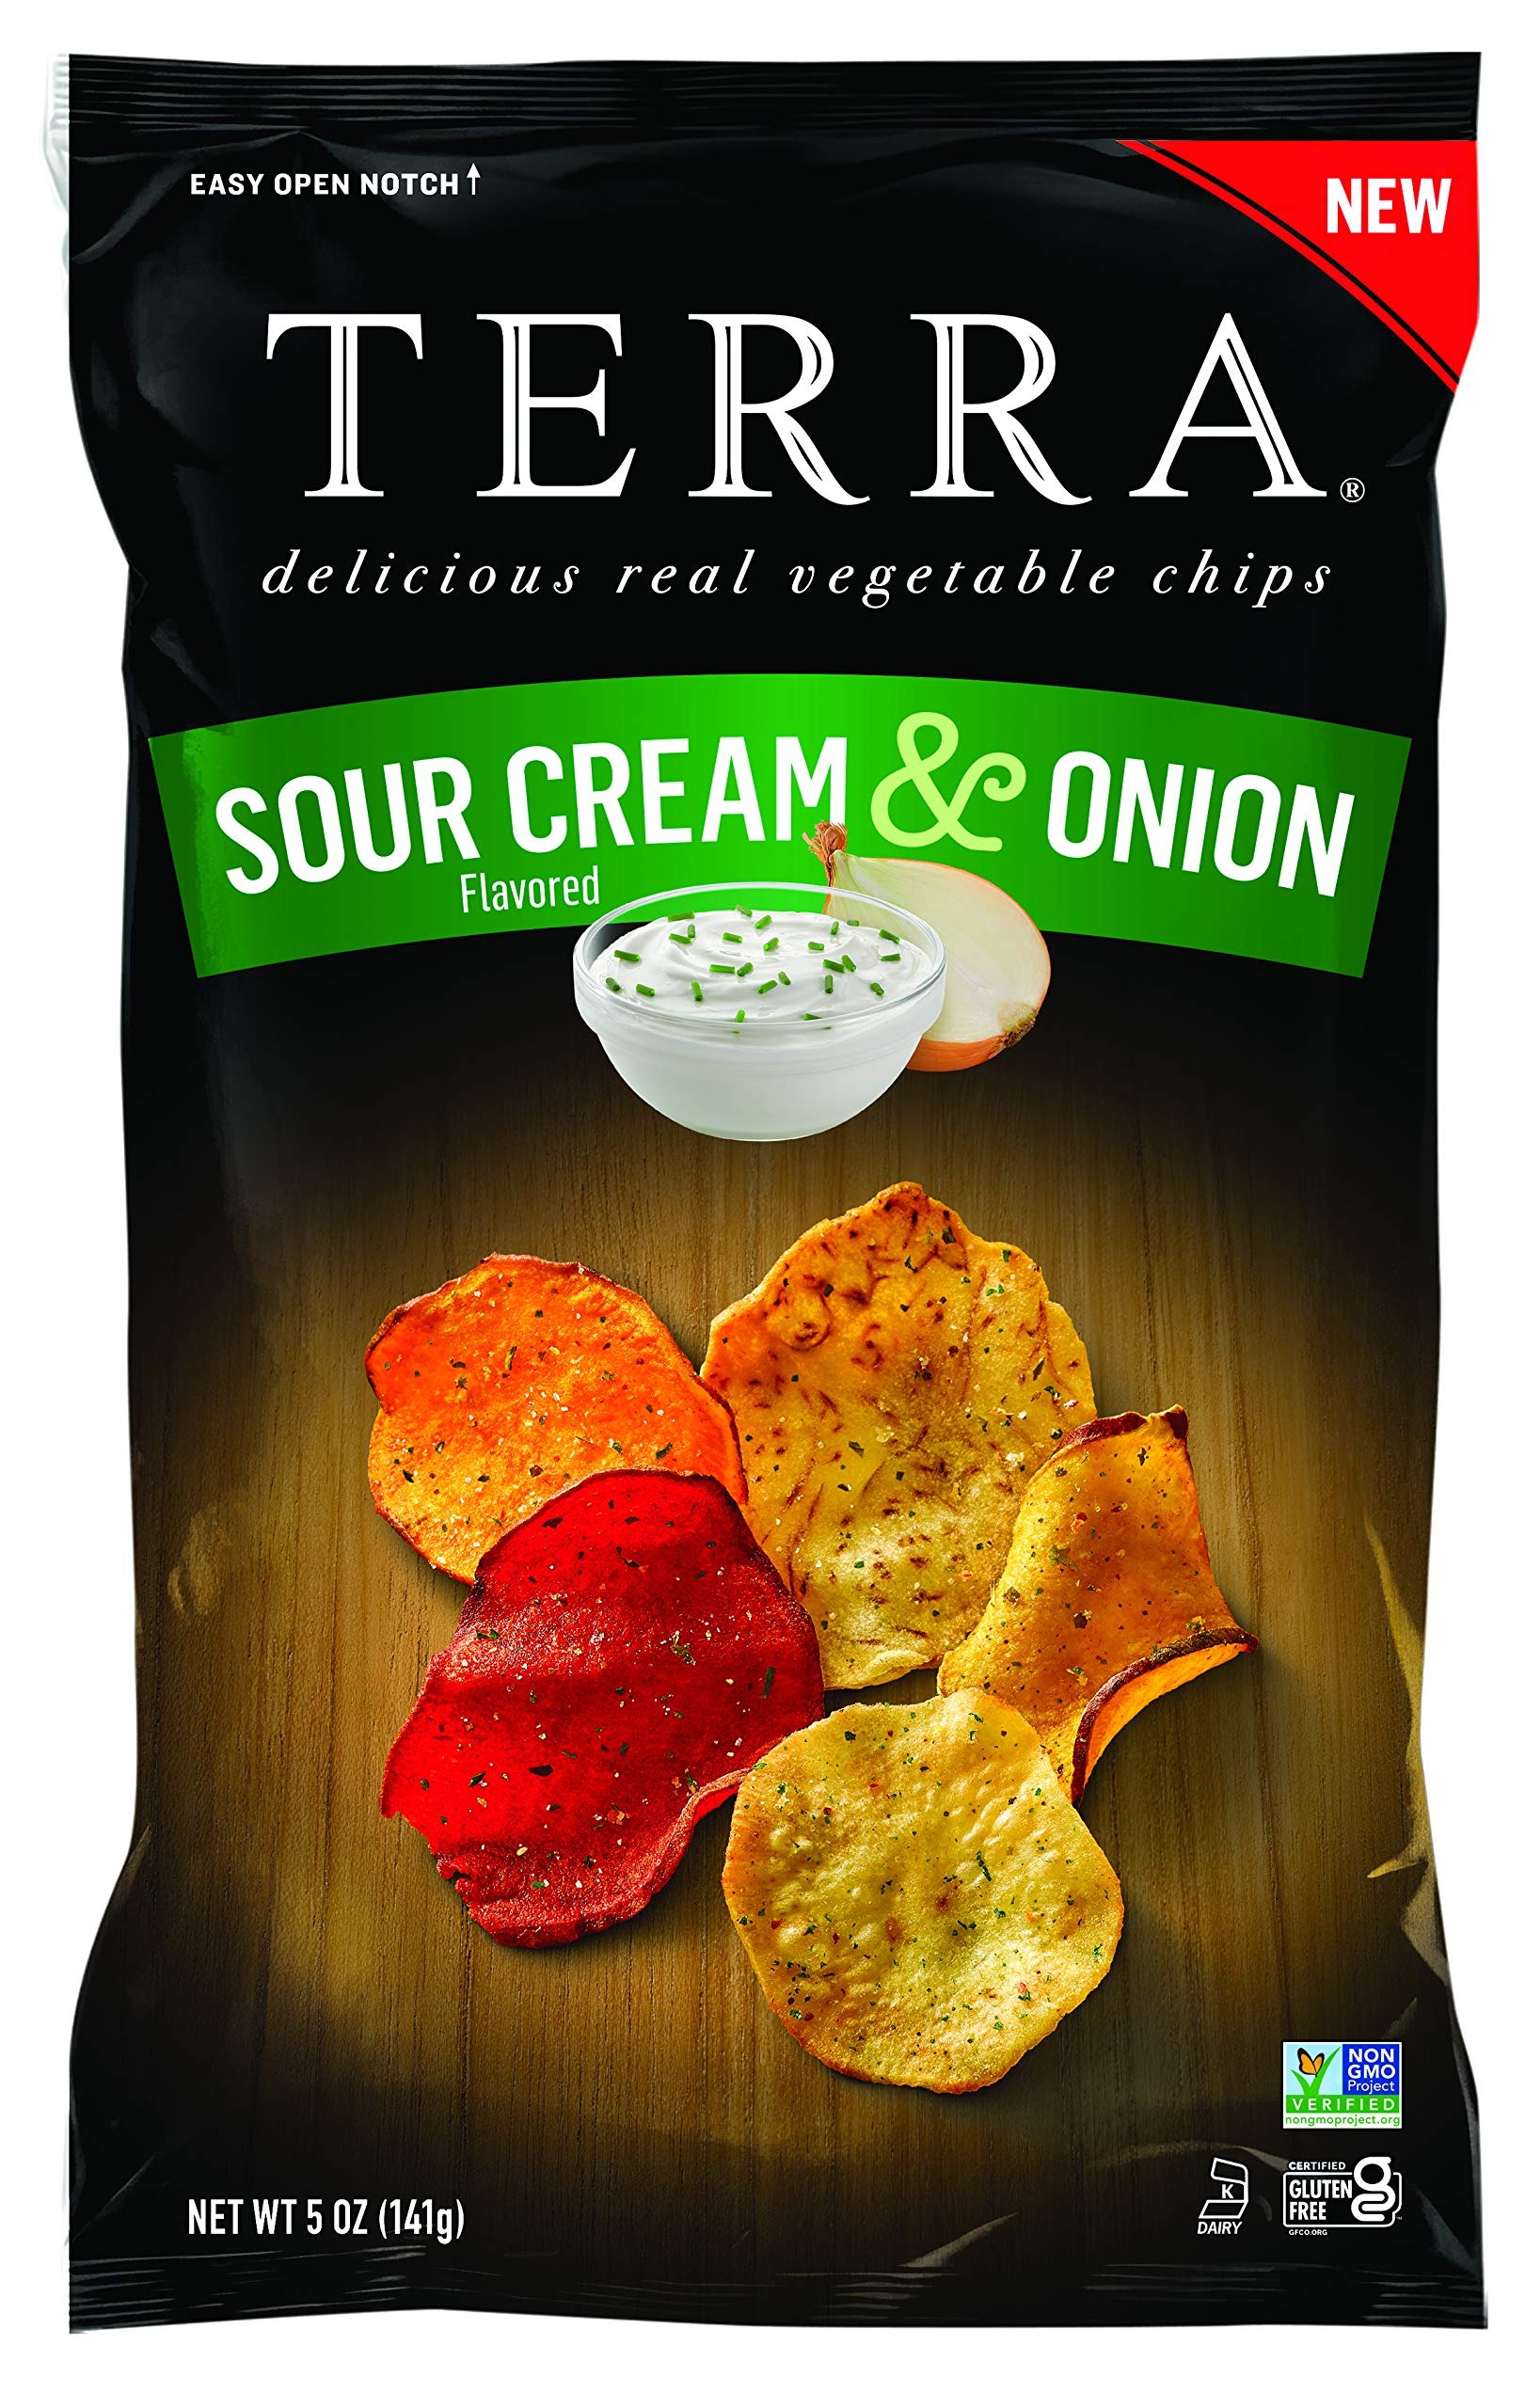
Item Name: Terra Vegetable Chips, Sour Cream & Onion, 5 oz
Bullet Point: Kosher, Gluten Free Certified
Value: 5.0
Unit: Ounce

Price: 4.39